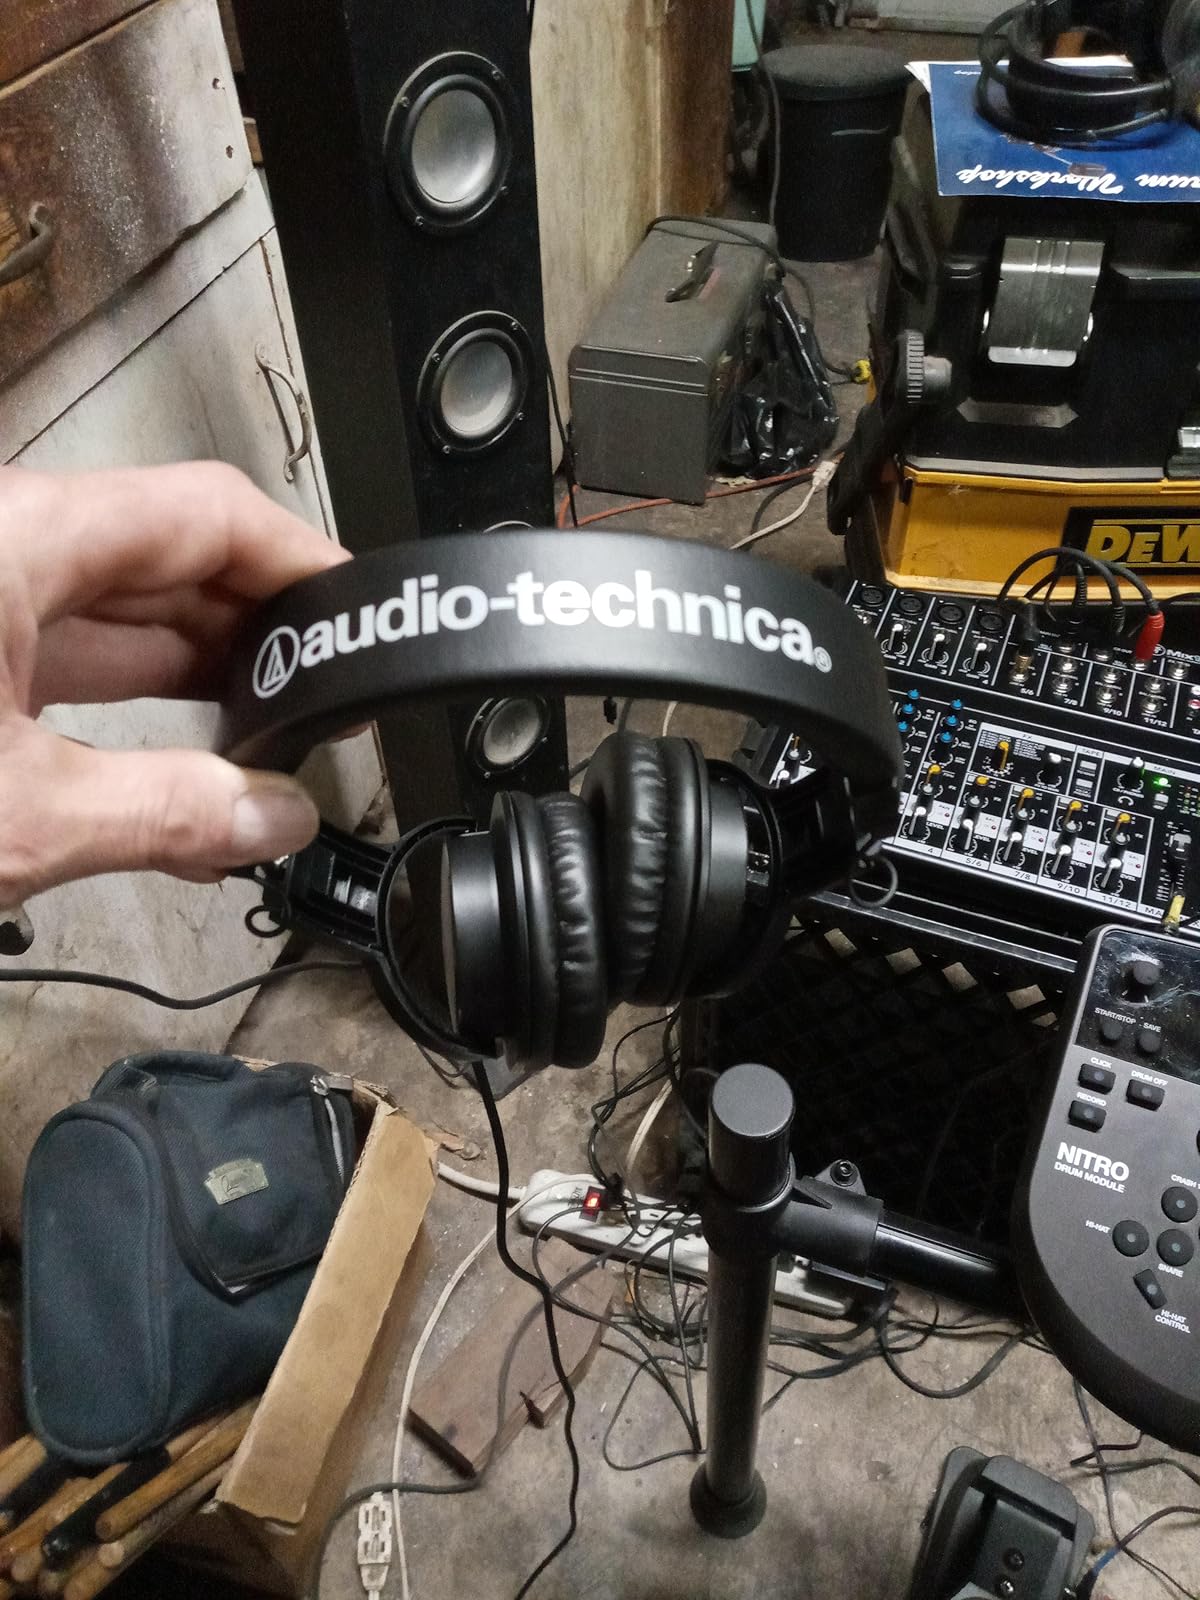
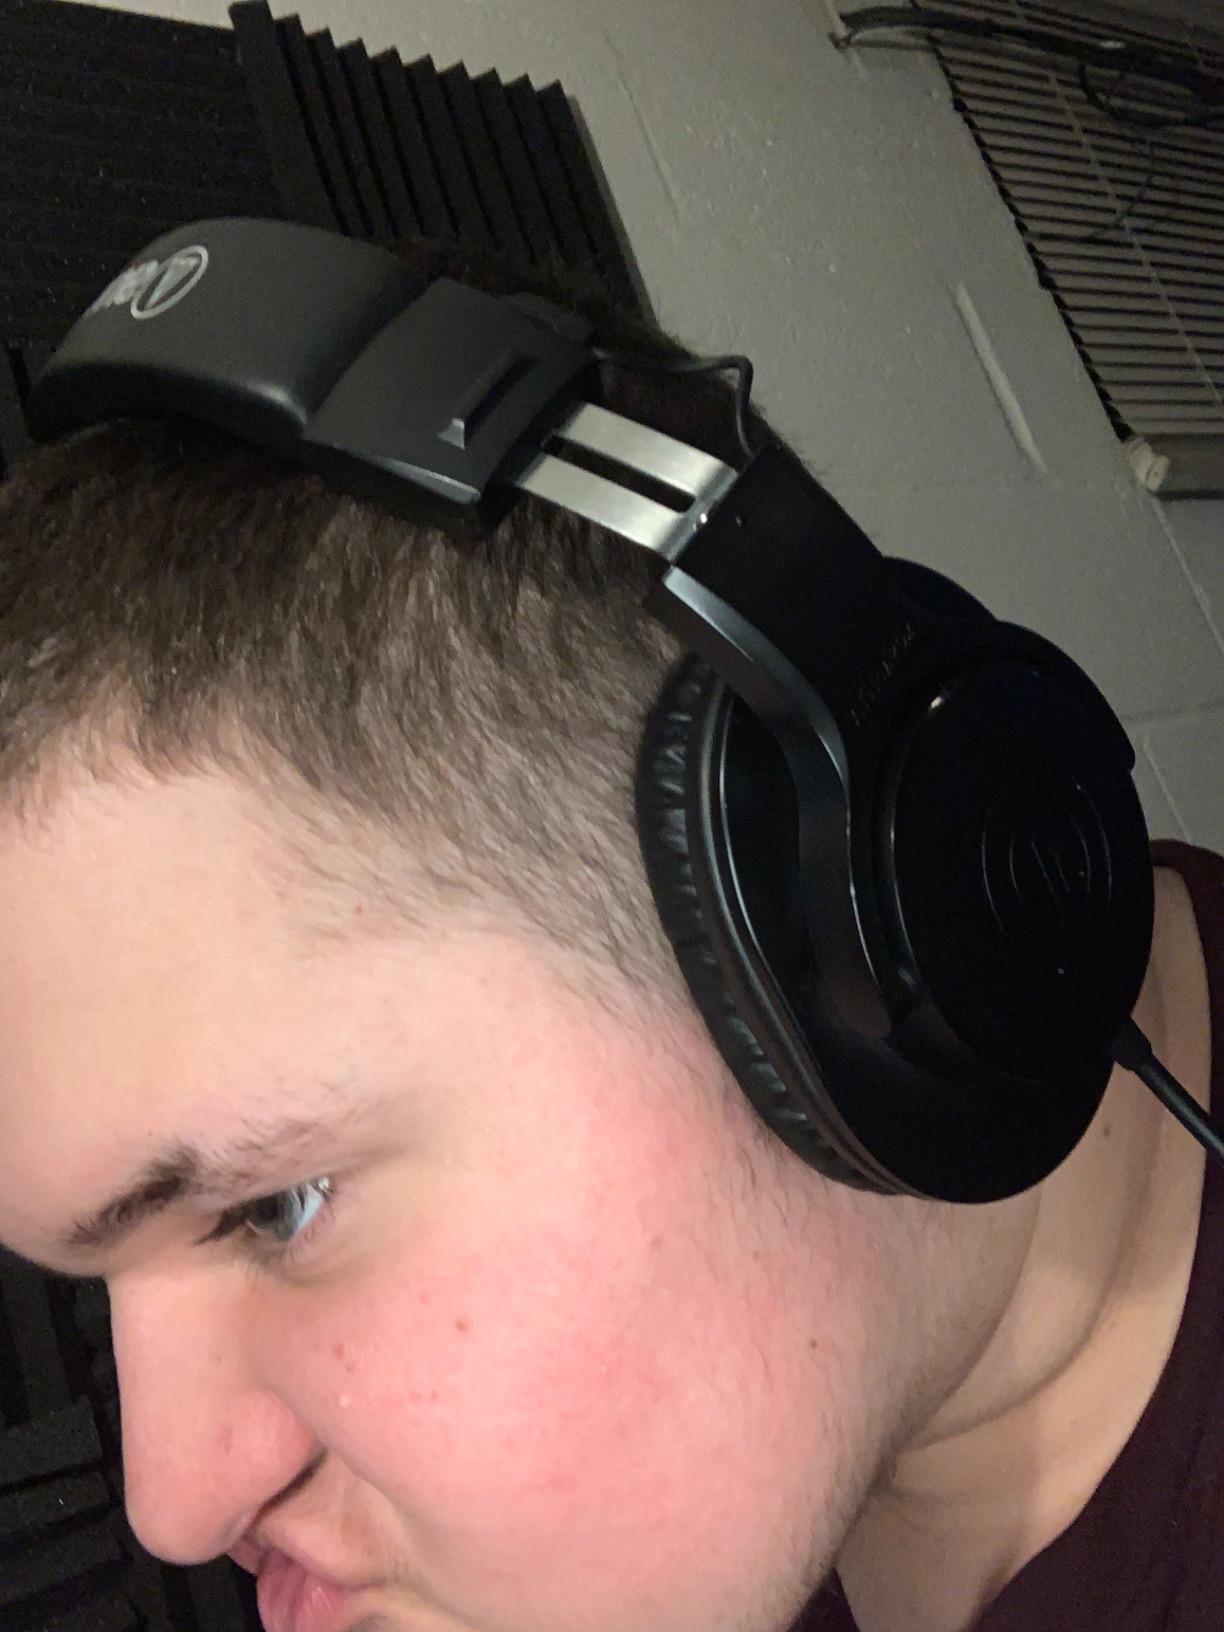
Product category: headphones
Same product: yes